Bruneian Malays

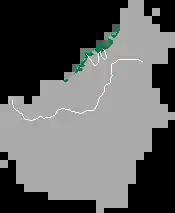
The northwest coast of Borneo, areas with large concentration of Bruneian Malays in Brunei and East Malaysia.

As per an official statistics, the ""Bruneian Malays"" term only became official after the 1921 Brunei Ethnic Categories Census, which is different from the 1906 and 1911 census which only mentioned ""Barunays"" (Brunei's or Bruneian). It is possibly indicated a shift on the self-perception by the Bruneians about their Malay identity.